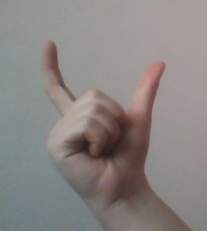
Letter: nun